2007 M1 motorway coach accident

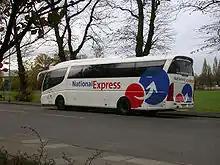
A National Express Coach of the same model as the one involved in the crash

On 3 September 2007, a National Express single-decker coach, travelling southbound on the M1 motorway was involved in a crash. It was operating the 777 service from Birmingham to London Stansted Airport, via London Luton Airport, and had recently stopped at Coventry. There were 33 passengers on board at the time of the accident, of whom 30 were injured, six seriously.